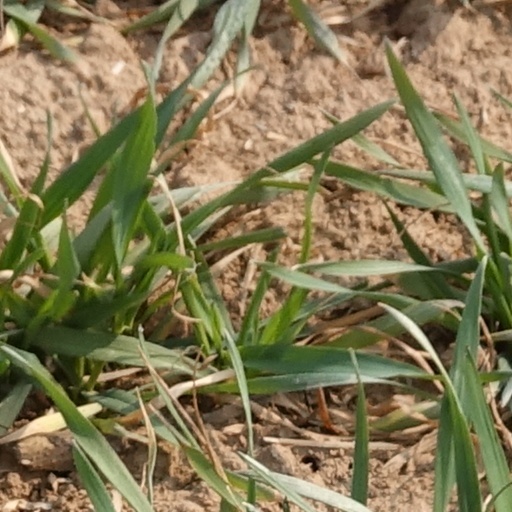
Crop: wheat